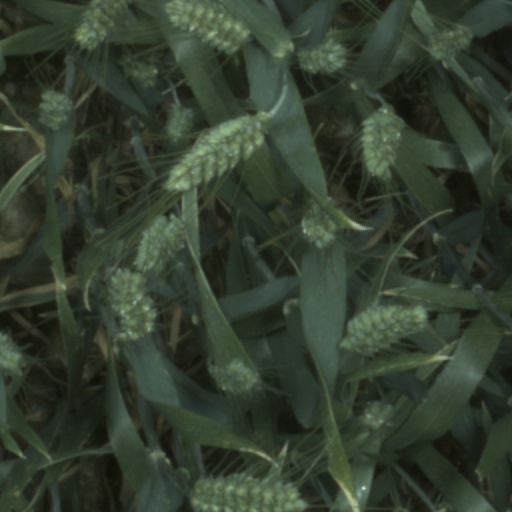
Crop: wheat